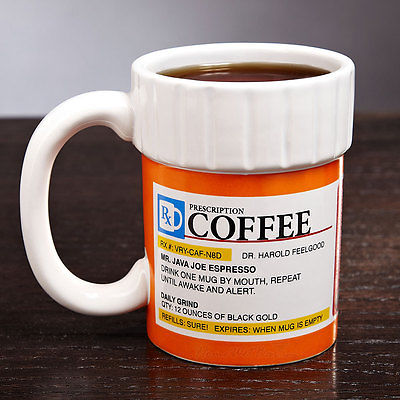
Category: mug